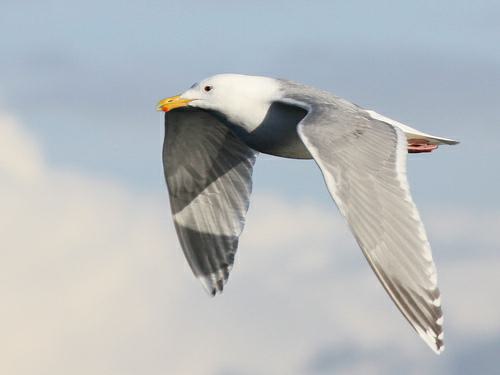
A photo of a western gull